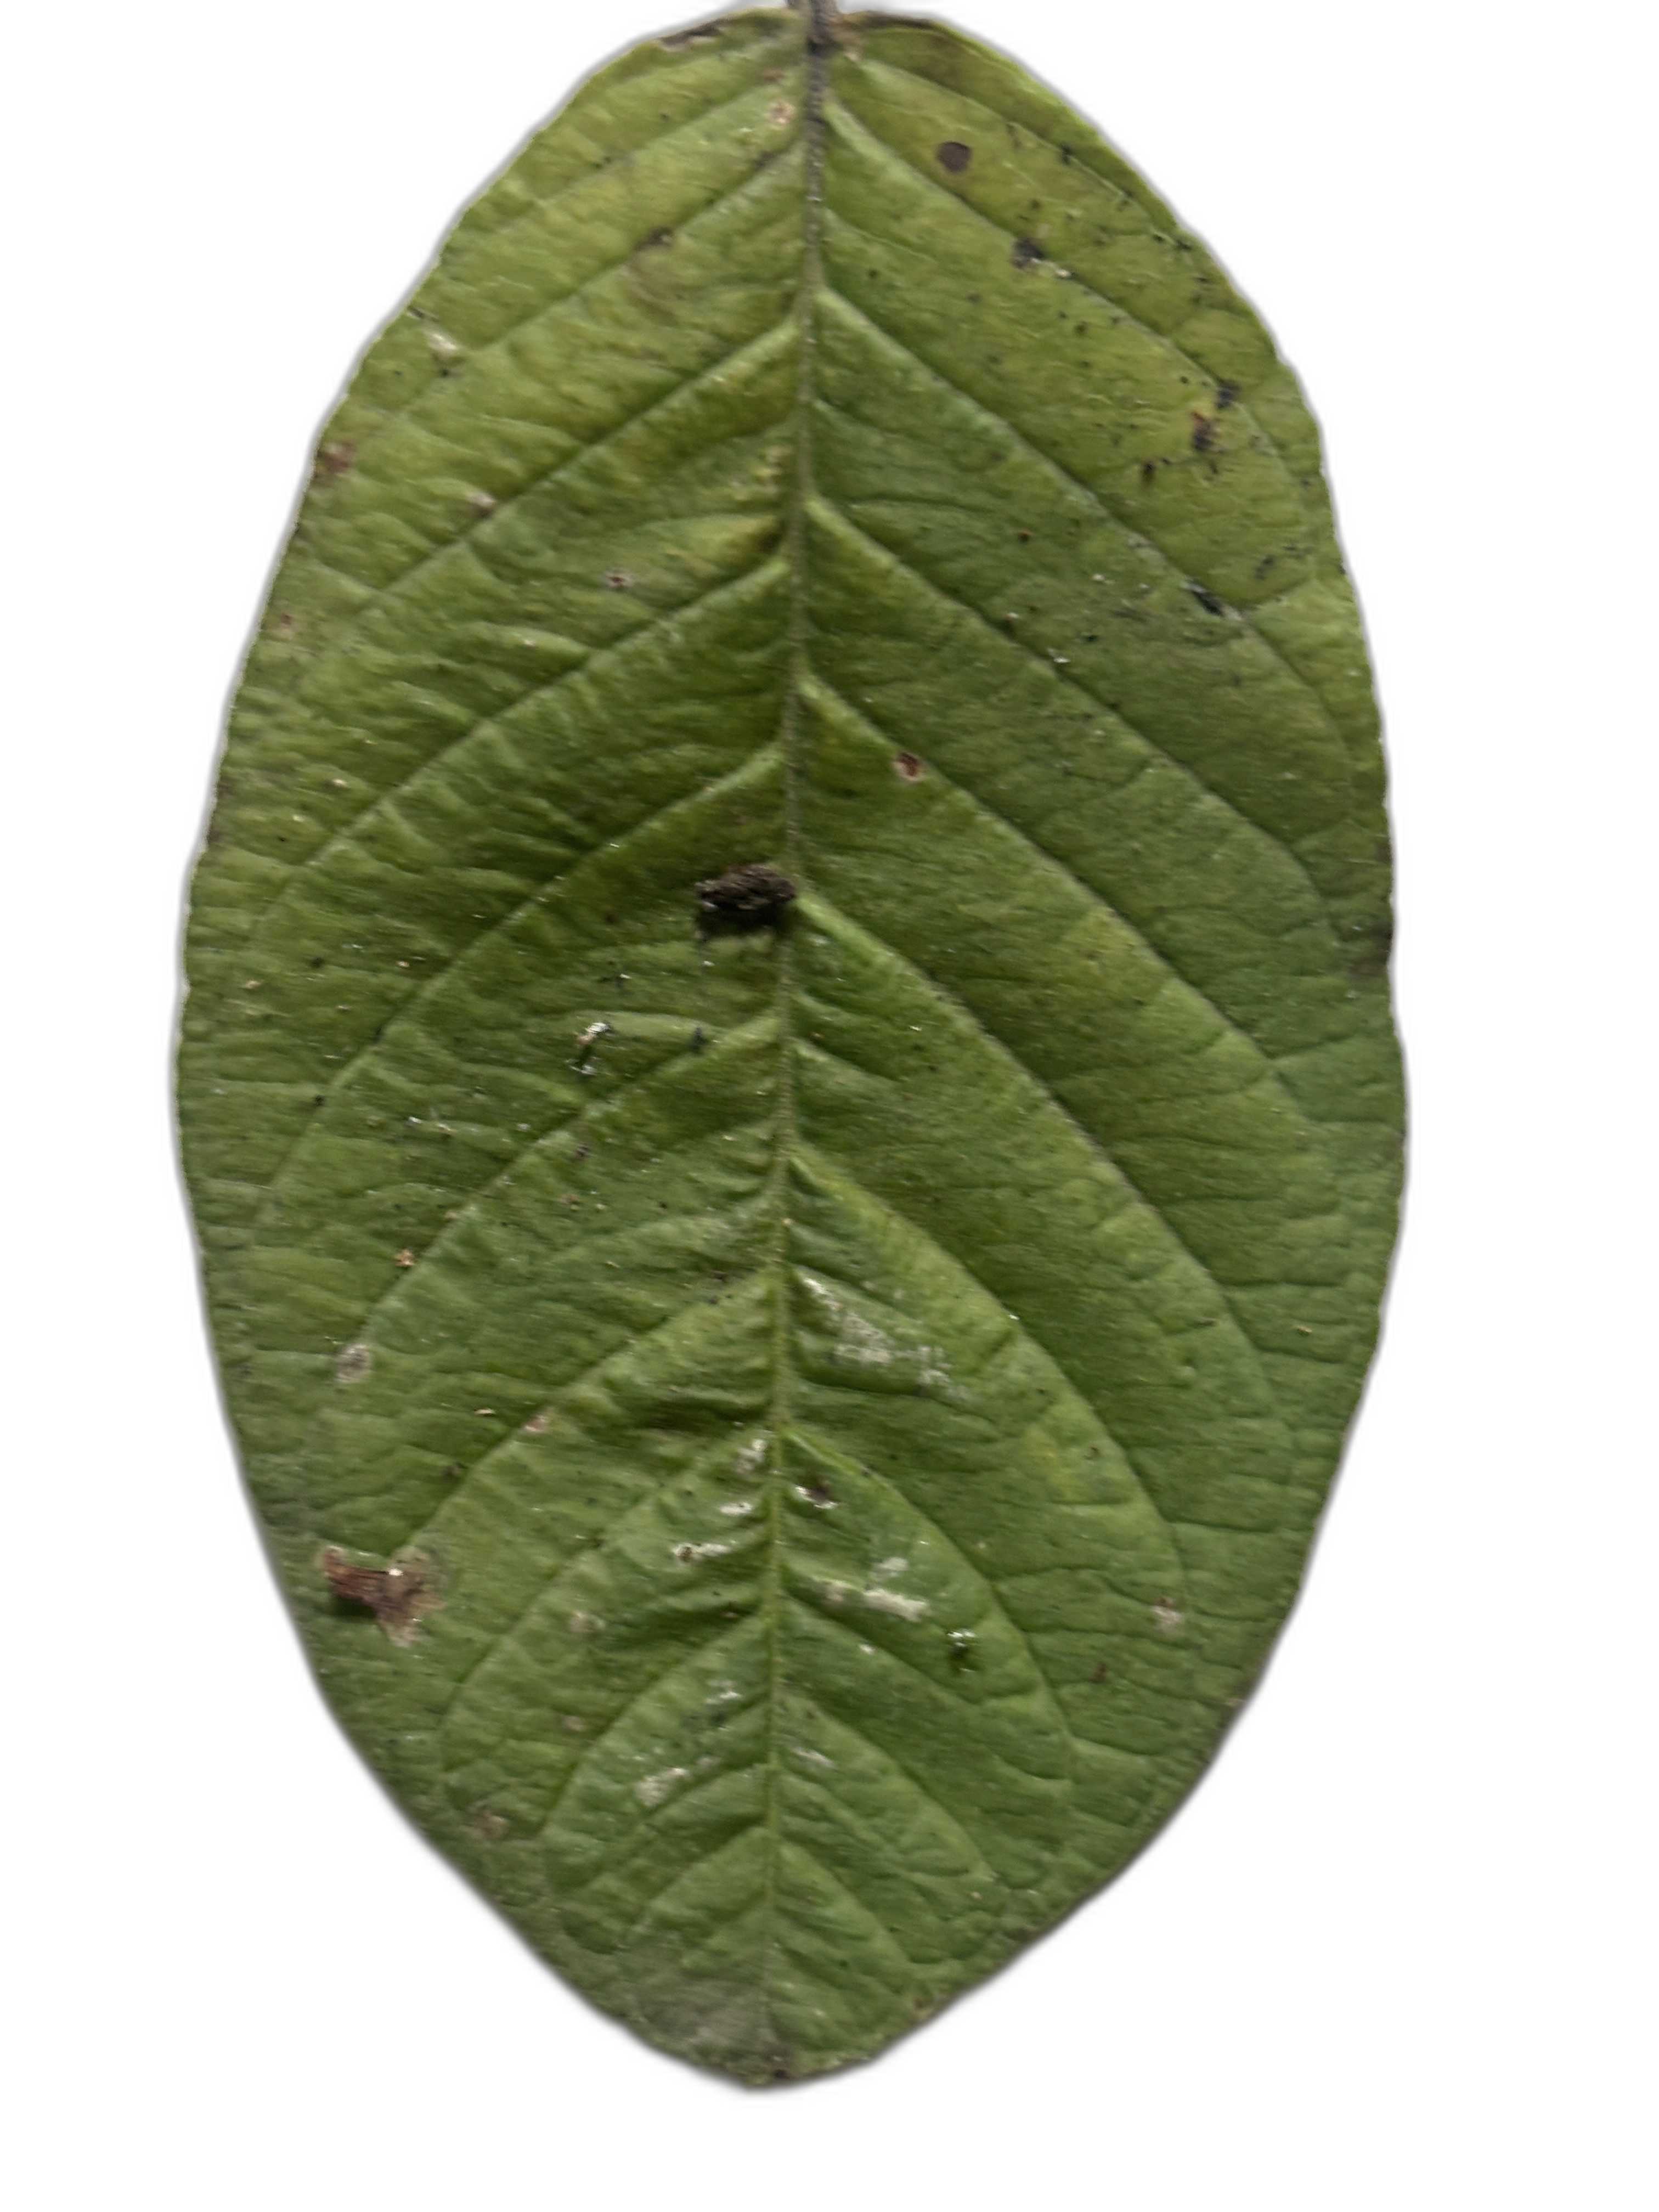
Plant part: leaf
Disease: Dot